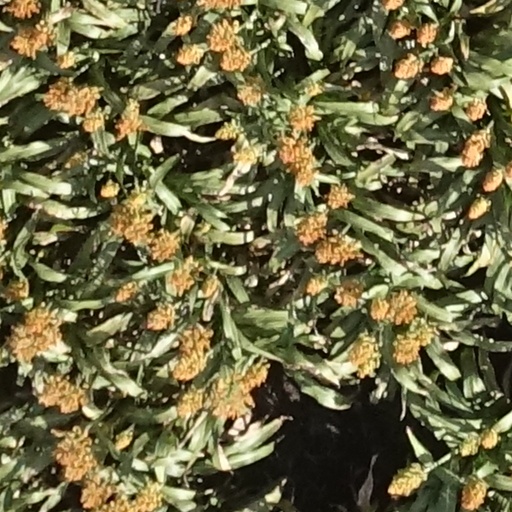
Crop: sorghum